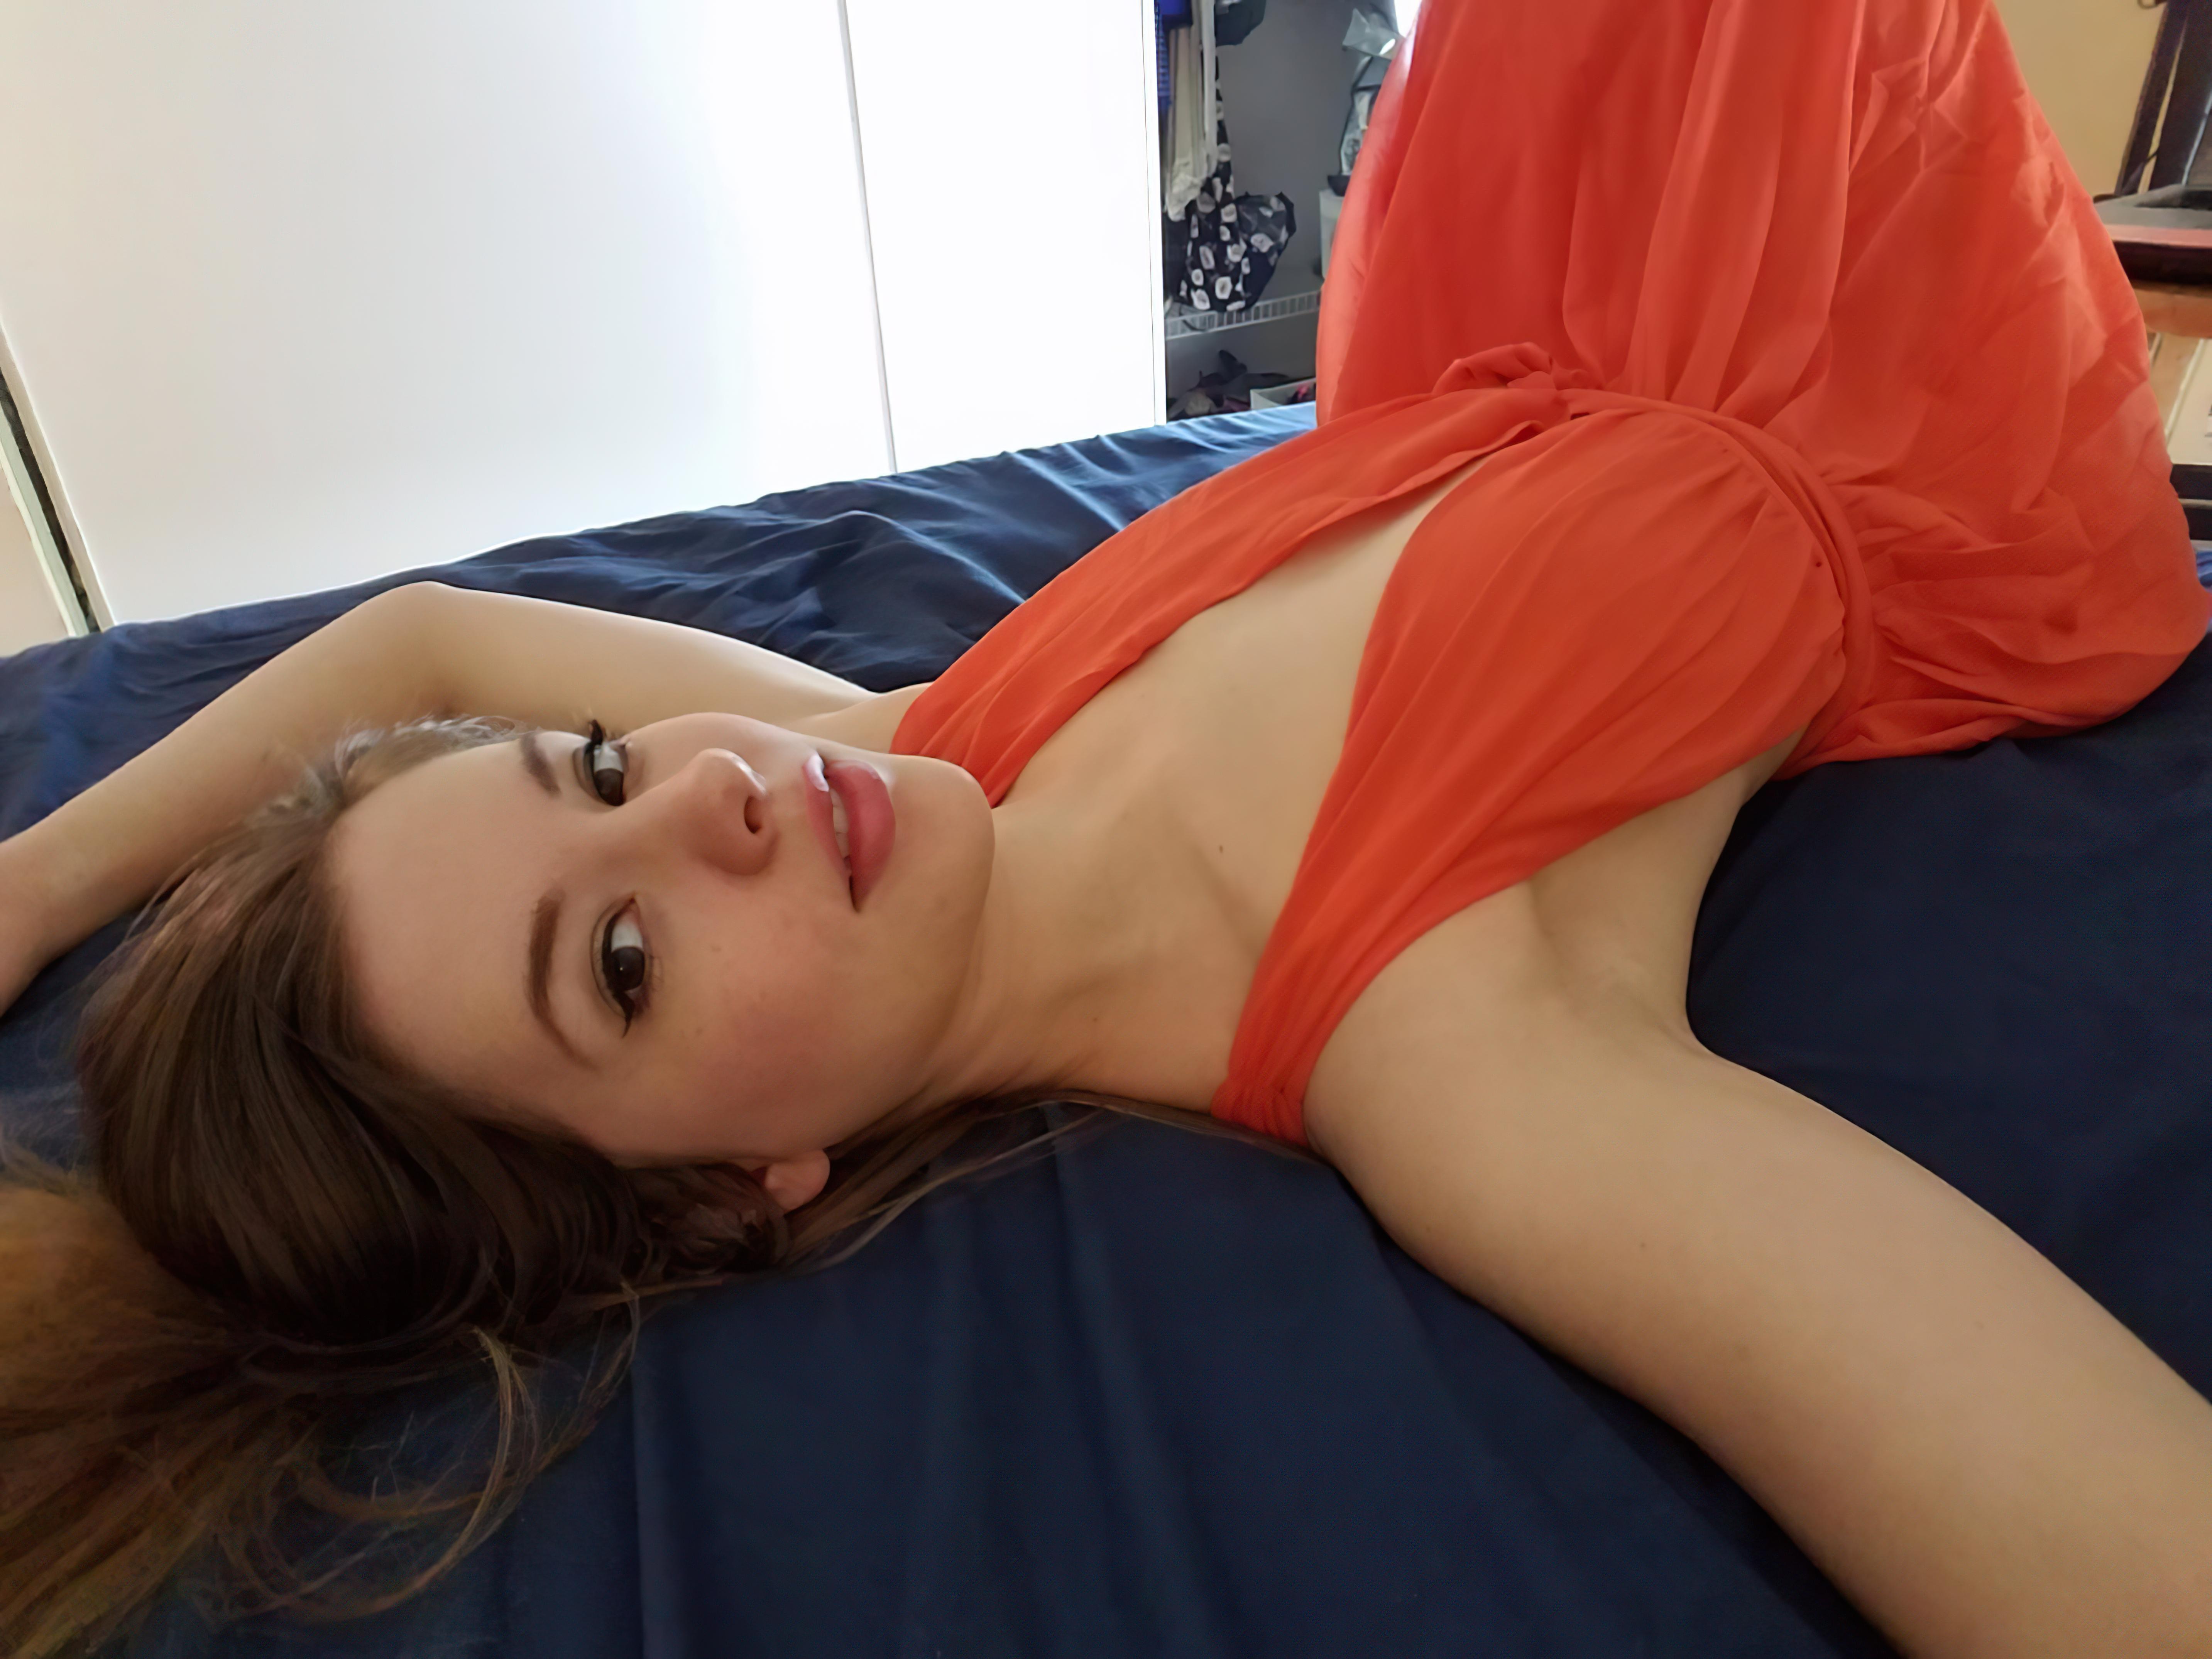
woman, joint, shoulder, leg, mouth, comfort, eyelash, neck, human body, flash photography, orange, thigh, elbow, dress, chest, trunk, waist, black hair, knee, abdomen, electric blue, happy, long hair, human leg, sportswear, layered hair, blond, flooring, brown hair, sitting, leisure, fashion accessory, physical fitness, magenta, flesh, tattoo, selfie, hair coloring, room, fashion model, portrait photography, photo shoot, t shirt, model, automotive design